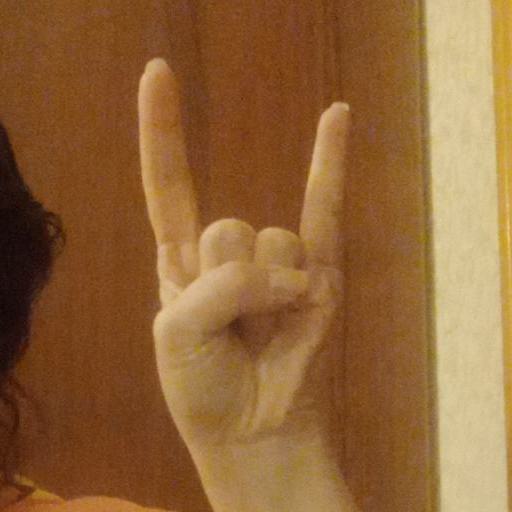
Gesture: rock